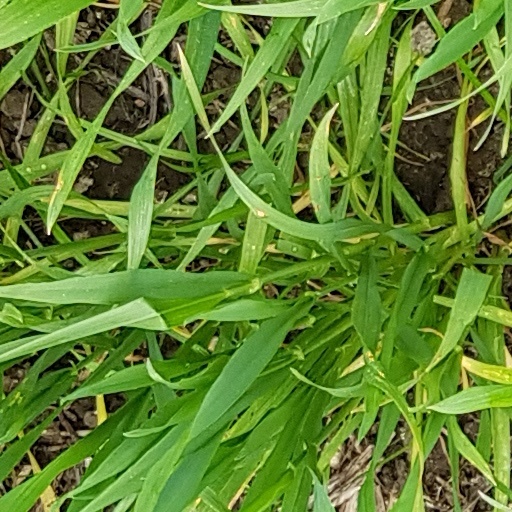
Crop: wheat